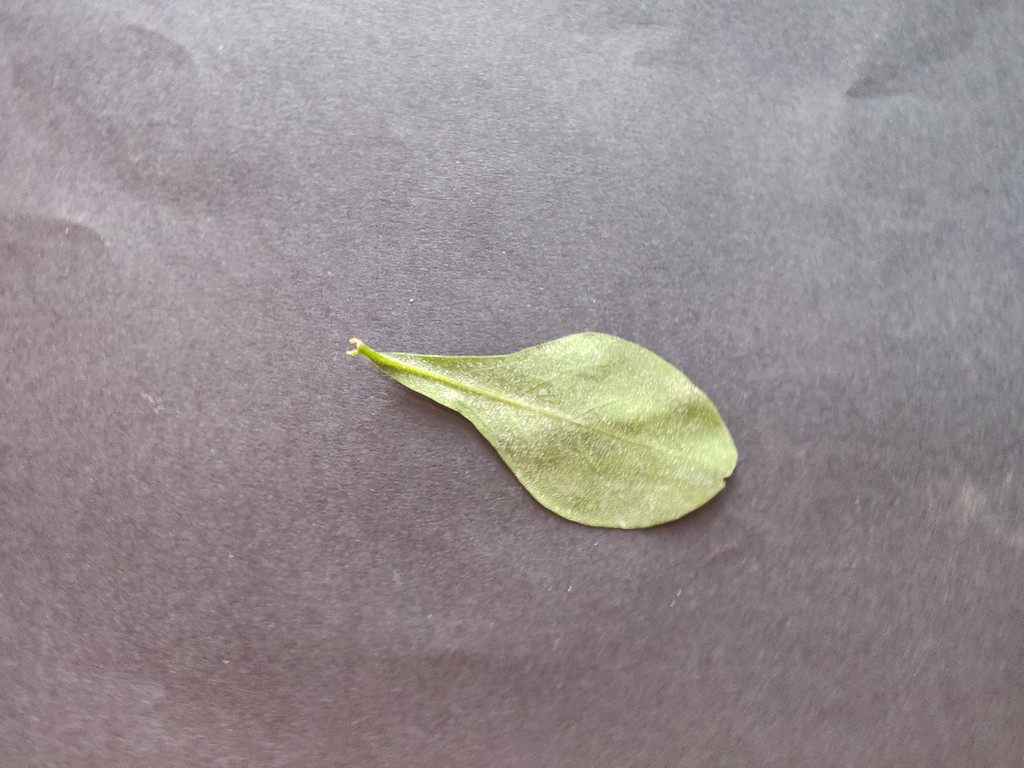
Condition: Healthy
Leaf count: single
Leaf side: back